Musical selections in The Wizard of Oz

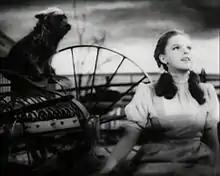
"The Wizard of Oz" star Judy Garland, (pictured right with cairn terrier Terry) singing her hit "Over the Rainbow" in the film.

In 1956 – the year that the film was first shown on TV – MGM Records released their own authentic 40-minute LP soundtrack album from the film. This album featured not only most of the songs, but also enough dialogue for listeners to be able to follow the story, almost exactly as heard on the movie soundtrack. There were a few minor revisions in this 1956 edition, i.e. Aunt Em's two lines "Dorothy, please, we're trying to count!" (referring to their farm chickens) and "Dorothy, Dorothy, we're busy!" were turned into the single line "Dorothy, Dorothy, we're busy! Please, we're trying to count!". The songs "Optimistic Voices" and "The Merry Old Land of Oz", and the Tin Man's instrumental dance to "If I Only Had a Heart", were omitted from the LP release; also gone were half of the orchestral main title music, half of the "Munchkinland" medley, the entire Professor Marvel sequence, the moments during the tornado scene during which Dorothy sees people – including Miss Gulch – flying past her window, the talking apple trees scene, the appearance of the witch on the roof of the Tin Man's cottage, the poppy field sequence, the moment when the Lion reads "Surrender Dorothy" in the sky, and the scene in the Haunted Forest in which the Tin Man is mysteriously lifted into the air. Also gone was the moment in which the Scarecrow says, "They tore my legs off, and they threw them over there", and the Tin Man answers, "Well, that's you all over", and the scene in which Dorothy's friends are scaling the cliff to get to the witch's castle, as well as many other tiny bits from the film. Perhaps most interesting was the total elimination of any reference to the Ruby Slippers, a very significant and pivotal part of the film.